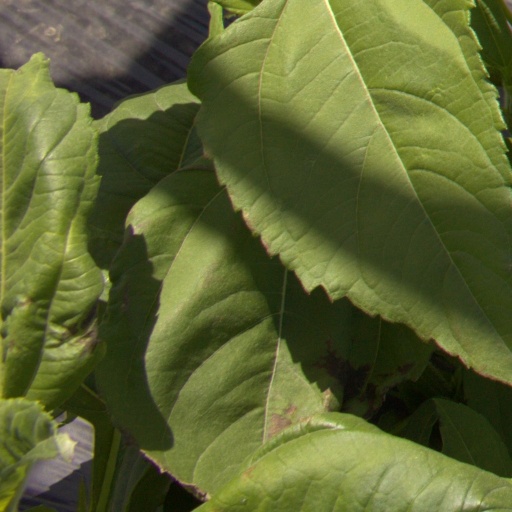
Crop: Jerusalem artichoke